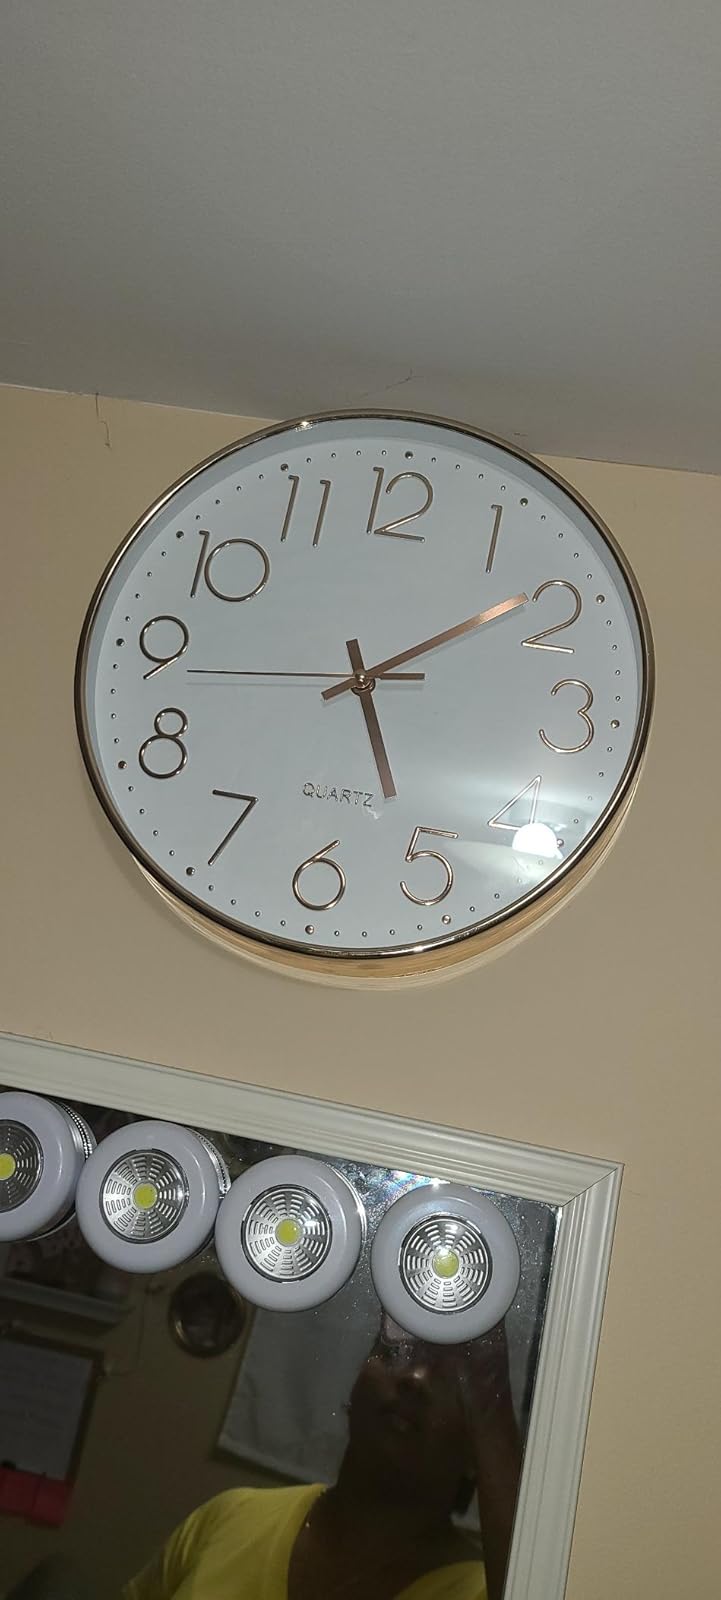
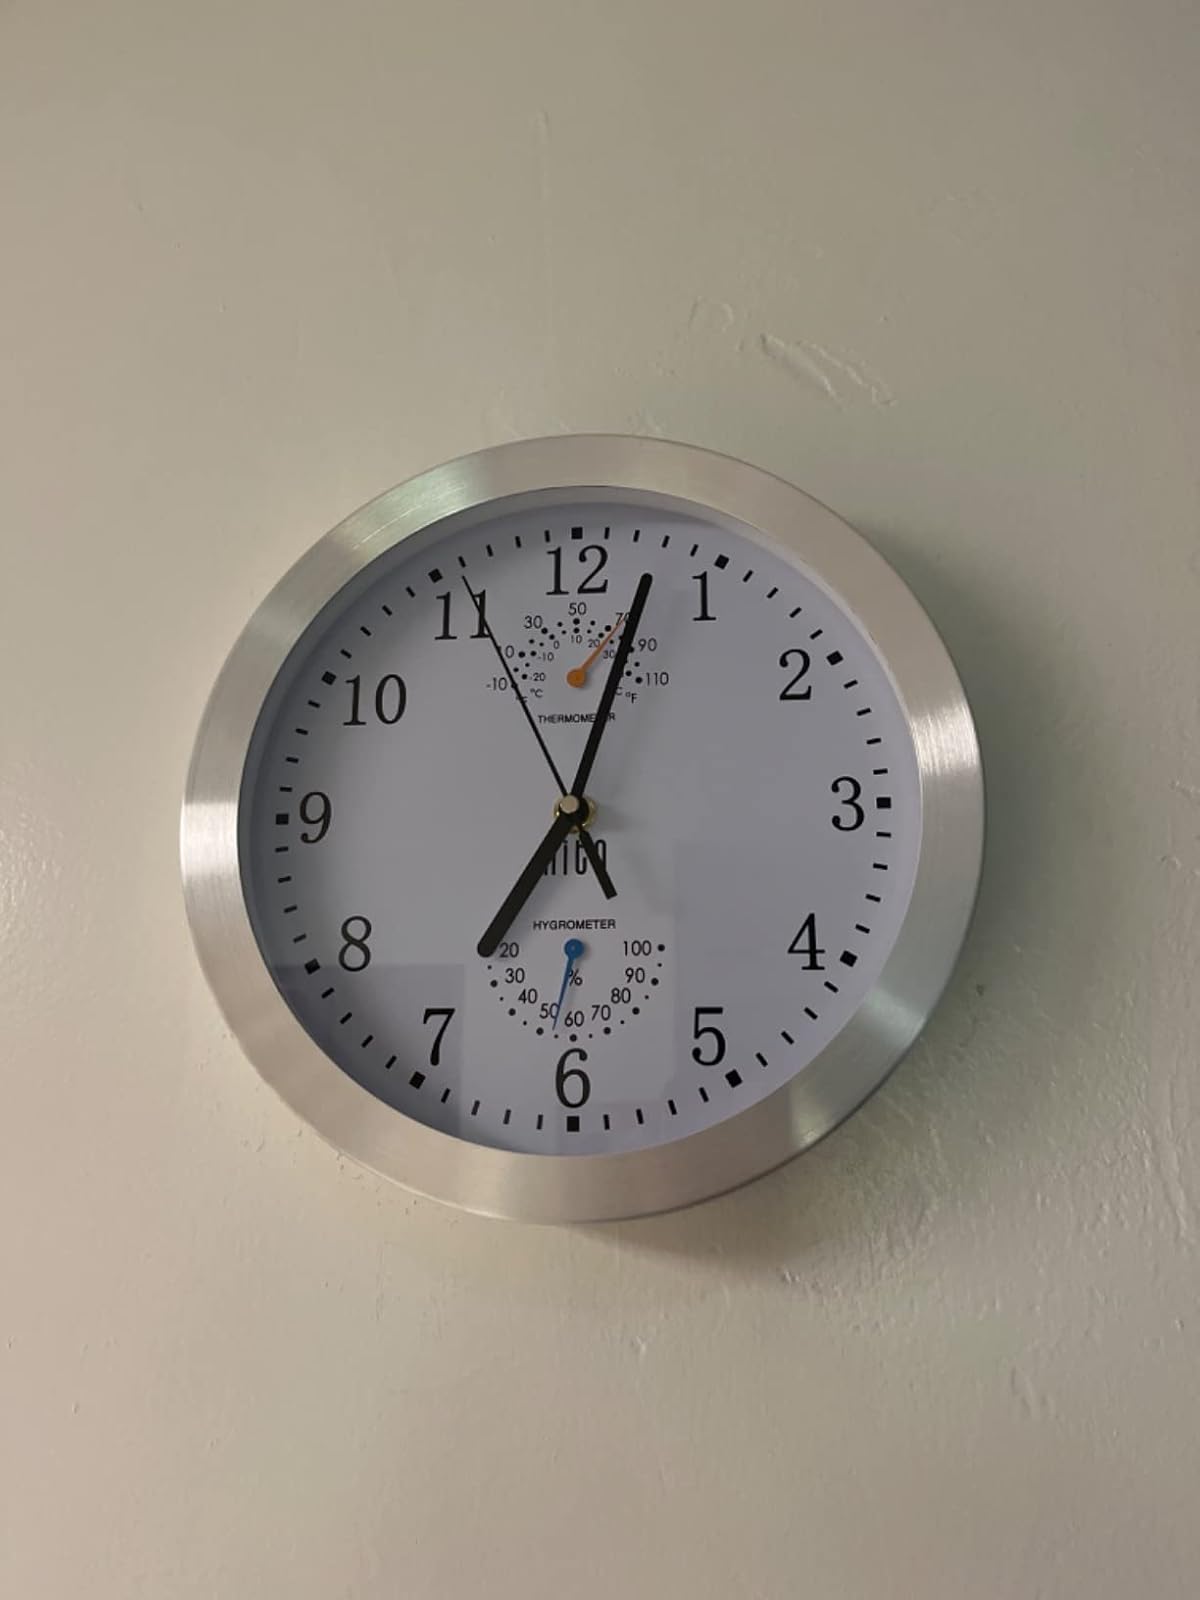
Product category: clock
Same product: no